Singapore-on-Thames

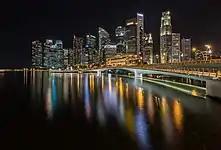
Singapore, seen as a model for Britain after Brexit

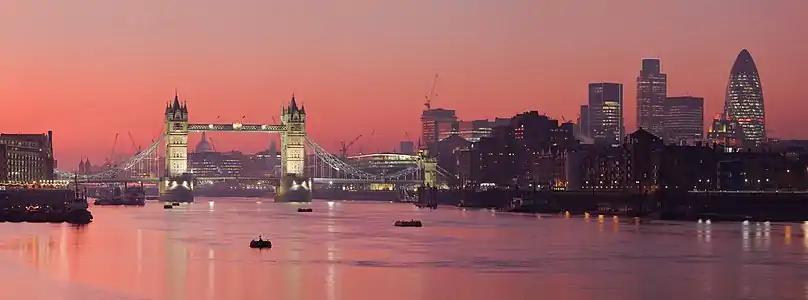
The River Thames in London

"Singapore-on-Thames", sometimes "Singapore-upon-Thames", was a hypothetical new model for the British economy after Brexit. Under it, the United Kingdom would greatly diverge from its neighbours in the European Union (EU), offering businesses low tax rates and a much lighter regulatory climate as an alternative, much like Singapore does within its region of Asia. The term arose in the media as a characterisation of remarks made by Chancellor of the Exchequer Philip Hammond to a German newspaper in early 2017, to the effect that if the EU refused access to its single market on terms favourable to the UK then the UK would necessarily have to change its economic system to one less like EU countries in order to remain globally competitive, an outcome he did not want.